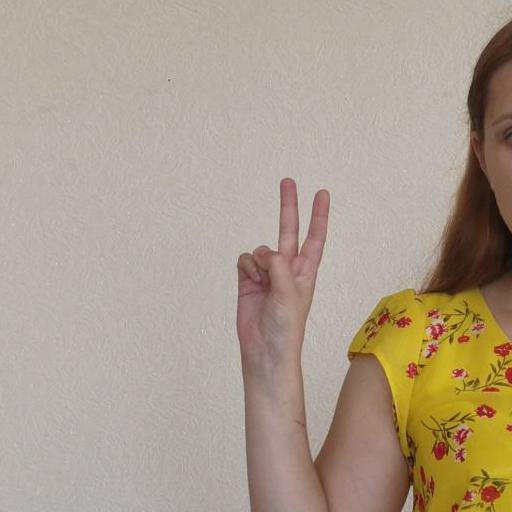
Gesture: peace